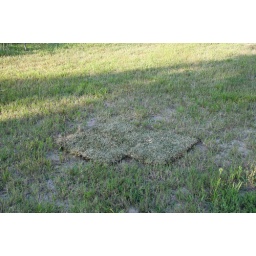
the brown top layers of the pallets were used to fill in bare spots. it'll green up after a while.